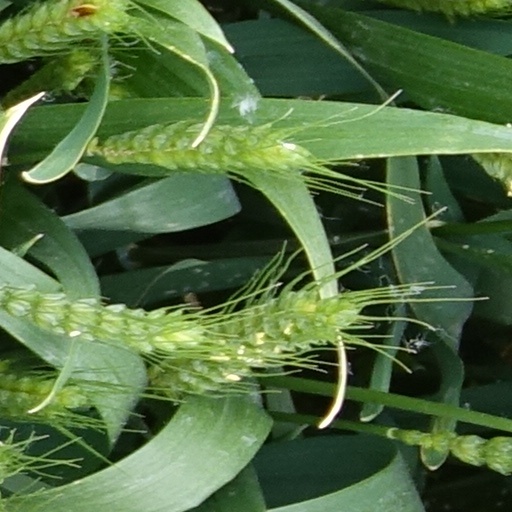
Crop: wheat